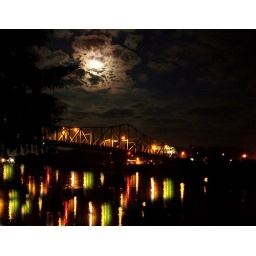
so what if that pine tree is in the way.